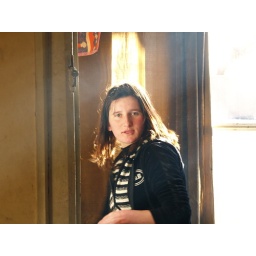
Jana.17 years old.Street girl under suspense.From South OssetiaEmergency shelter for street youth.